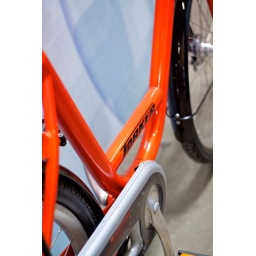
SBS 2011 Torker's cargo bike in red or orange and based on the Batavus personal bike